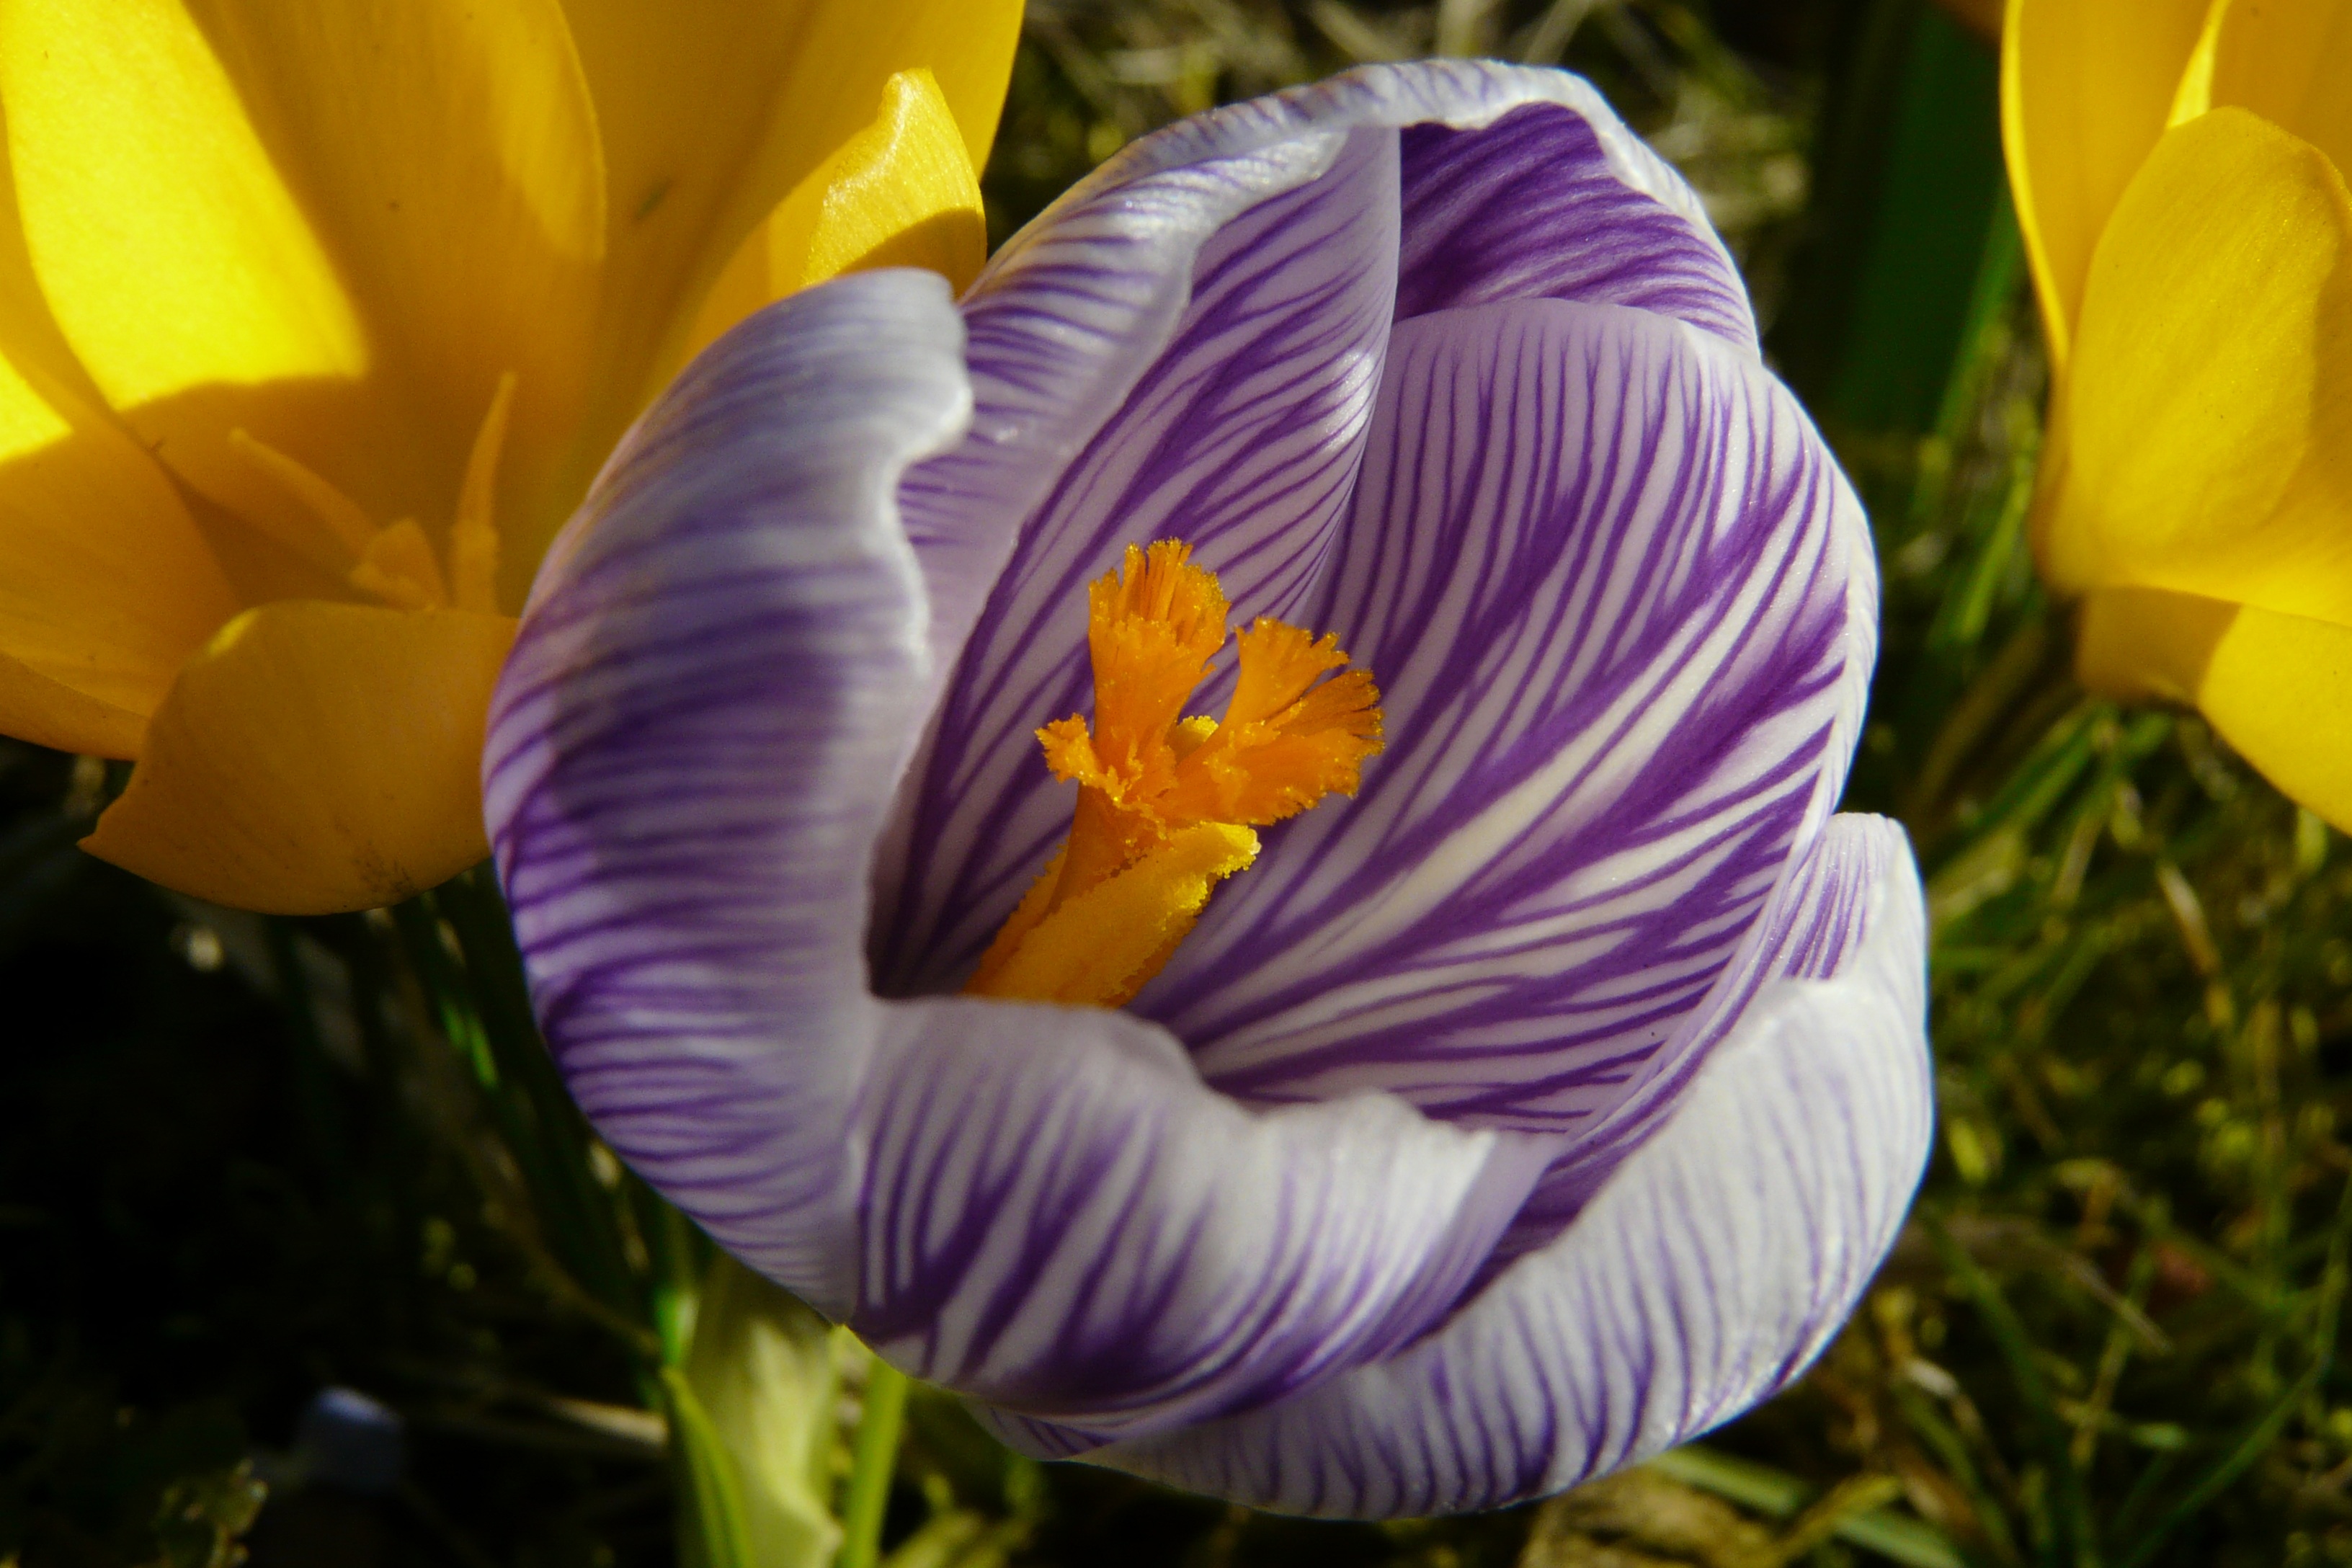
plant, flower, purple, petal, bloom, spring, color, botany, blue, colorful, yellow, close, flora, flowers, iris, eye, organ, crocus, spring crocus, spring flower, macro photography, blossomed, spring awakening, harbinger of spring, flowering plant, land plant, iris family